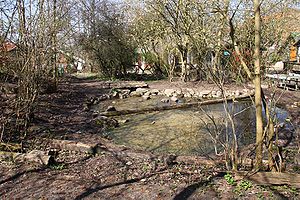
Kilden (Næstved)
Kilden i Næstved
Kilden i Næstved
Kilden eller Eilers kilde var en kilde i Næstved, hvor der i dag ligger en daginstitution med samme navn. Om kilden er der flere sagn.